Sierra Wave

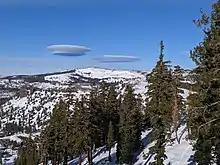
Sierra Wave clouds observed from Kirkwood, CA

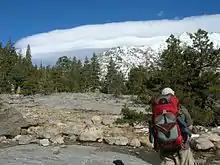
Sierra Wave over eastern edge of King's Canyon NP

The Sierra Wave is a type of air current created by winds that lift off the Sierra Nevada mountain range of California. Known as lee waves, Sierra Waves form as winds hit the Sierra Nevada and are forced to rise, causing water vapor to condense as it cools and forming lenticular clouds on the leeward side of the mountain range. These clouds can remain stationary for many hours. The formation of a Sierra Wave is dependent upon many factors, including wind speed and direction, leeward wind patterns, and water vapor. Given that Sierra Waves are dependent upon many variables their formation is unpredictable. First discovered and studied around 1950, they are used by glider pilots to gain altitude and extend their flights.